University of Cambridge

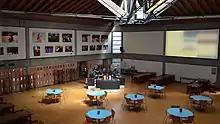
The University Centre main dining hall

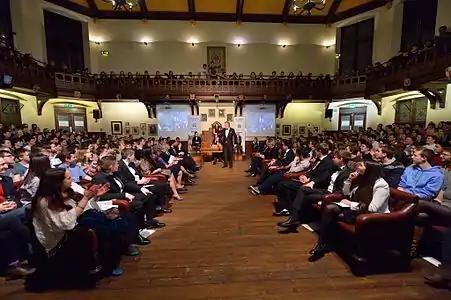
Stephen Fry at Cambridge Union, the world's oldest continuing running debate society

Admission to the University of Cambridge is extremely competitive. In 2022, for instance, around 15% of applicants were admitted. In 2021, Cambridge introduced an over-subscription clause to its offers of admission, which also permits the university to withdraw acceptances if too many students meet its selective entrance criteria. The clause can be invoked in the event of circumstances outside the reasonable control of the university. The clause was introduced following a record number of A-level pupils who obtained the highest grades from teacher assessment, which was introduced due to the cancellation of A-level examinations during the COVID-19 pandemic.